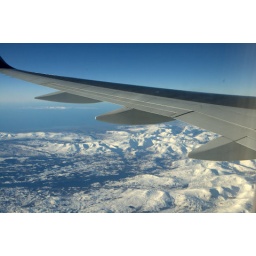
Britain in snow seen from the skies Manchester to Iceland flight ,view from the plane window